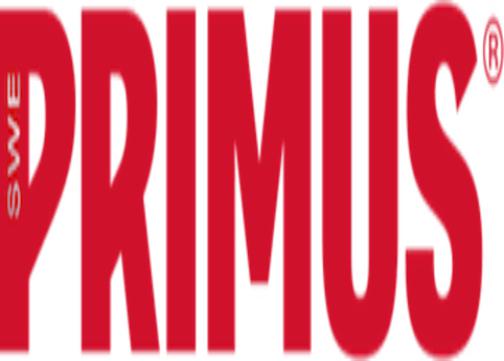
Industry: Others